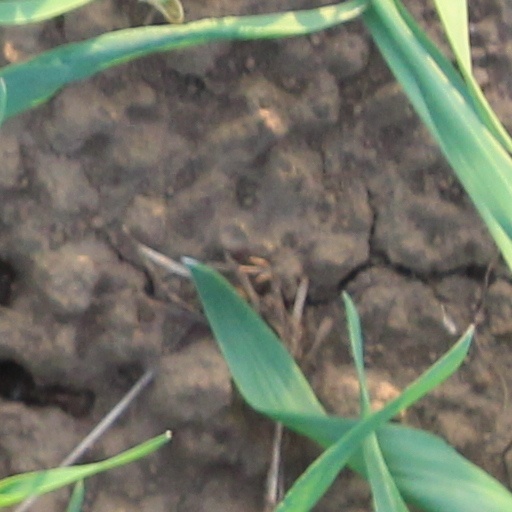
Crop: wheat